James Murray, Lord Philiphaugh

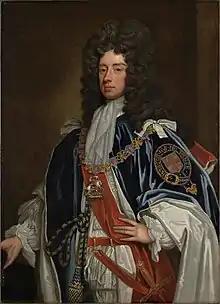
The 2nd Duke of Queensberry, who Murray served as a political advisor.

In June 1704, Murray was removed from political power following the discovery of the "Scotch plot", an unsuccessful attempt by the Duke of Queensberry to incriminate his political rival, John Murray, 1st Duke of Atholl after being manipulated by Simon Fraser, 11th Lord Lovat into doing so. Murray was temporarily replaced in the office of Lord Clerk Register by James Johnston, and the Duke of Queensberry also briefly stepped back from the Scottish political scene.